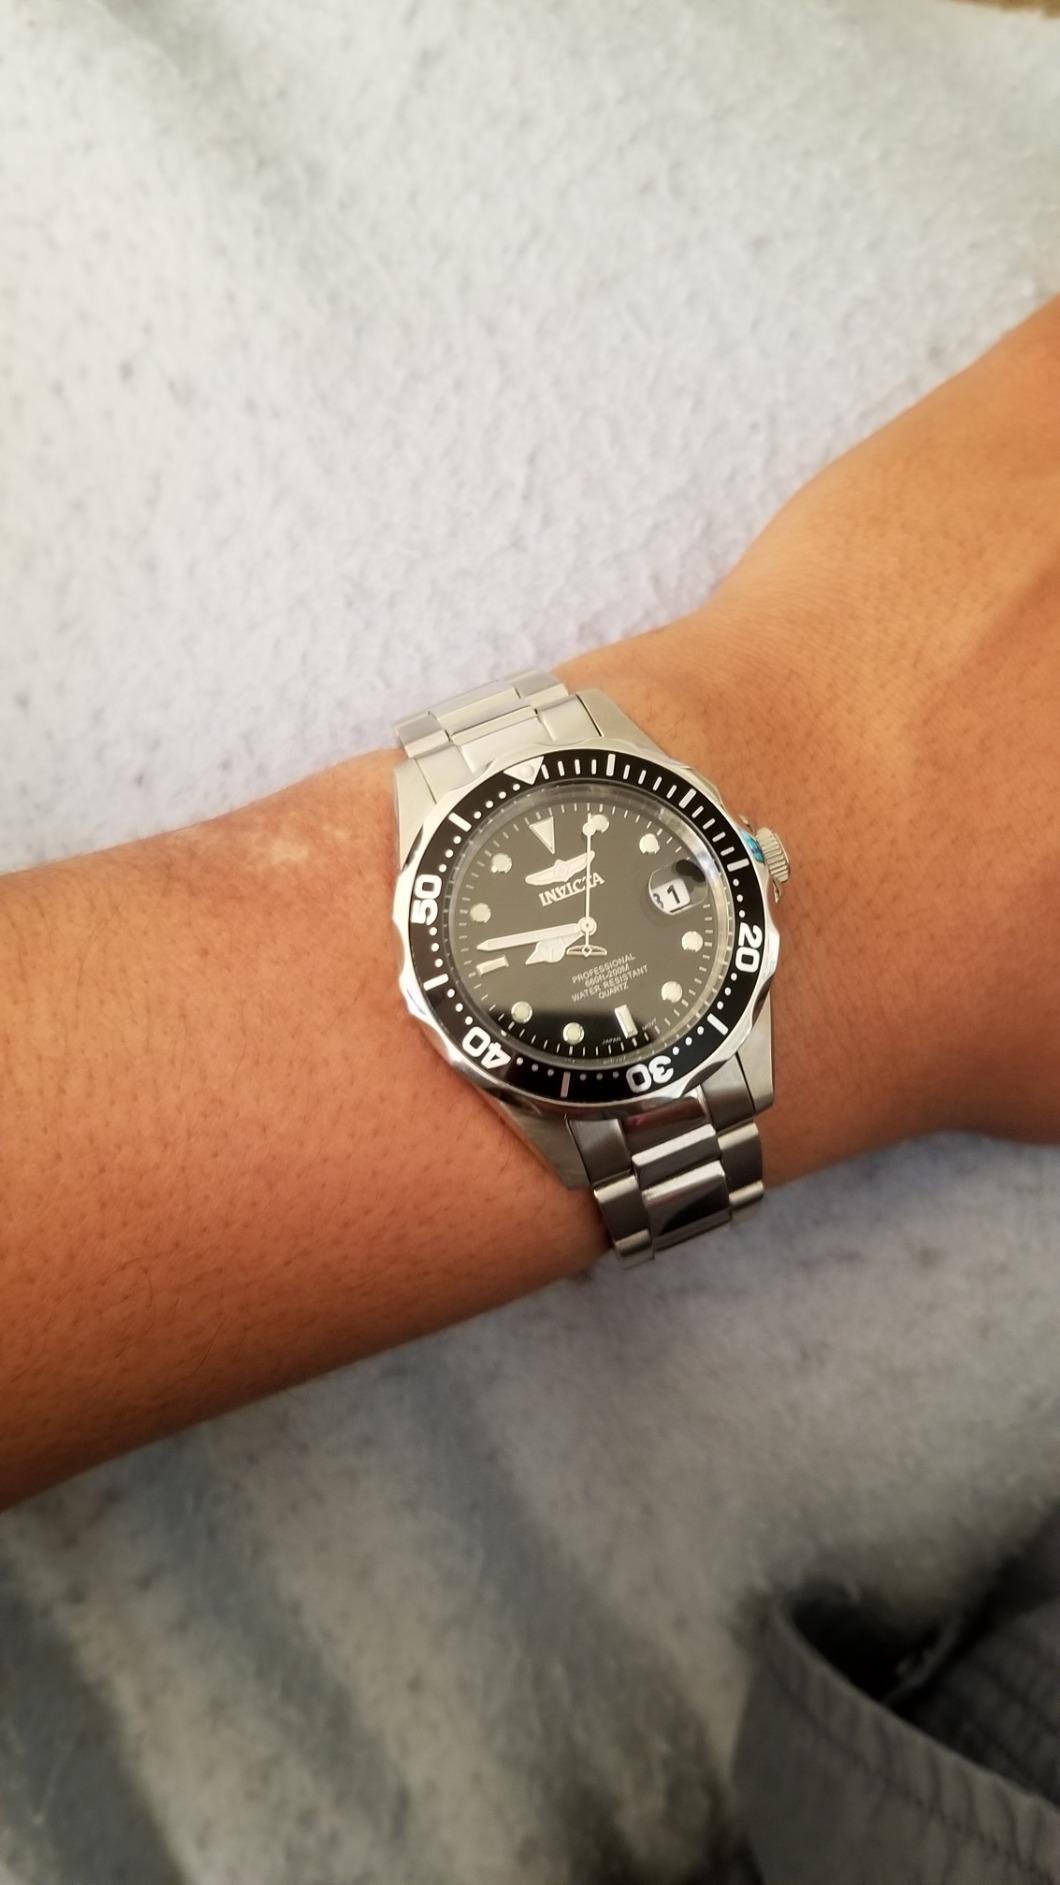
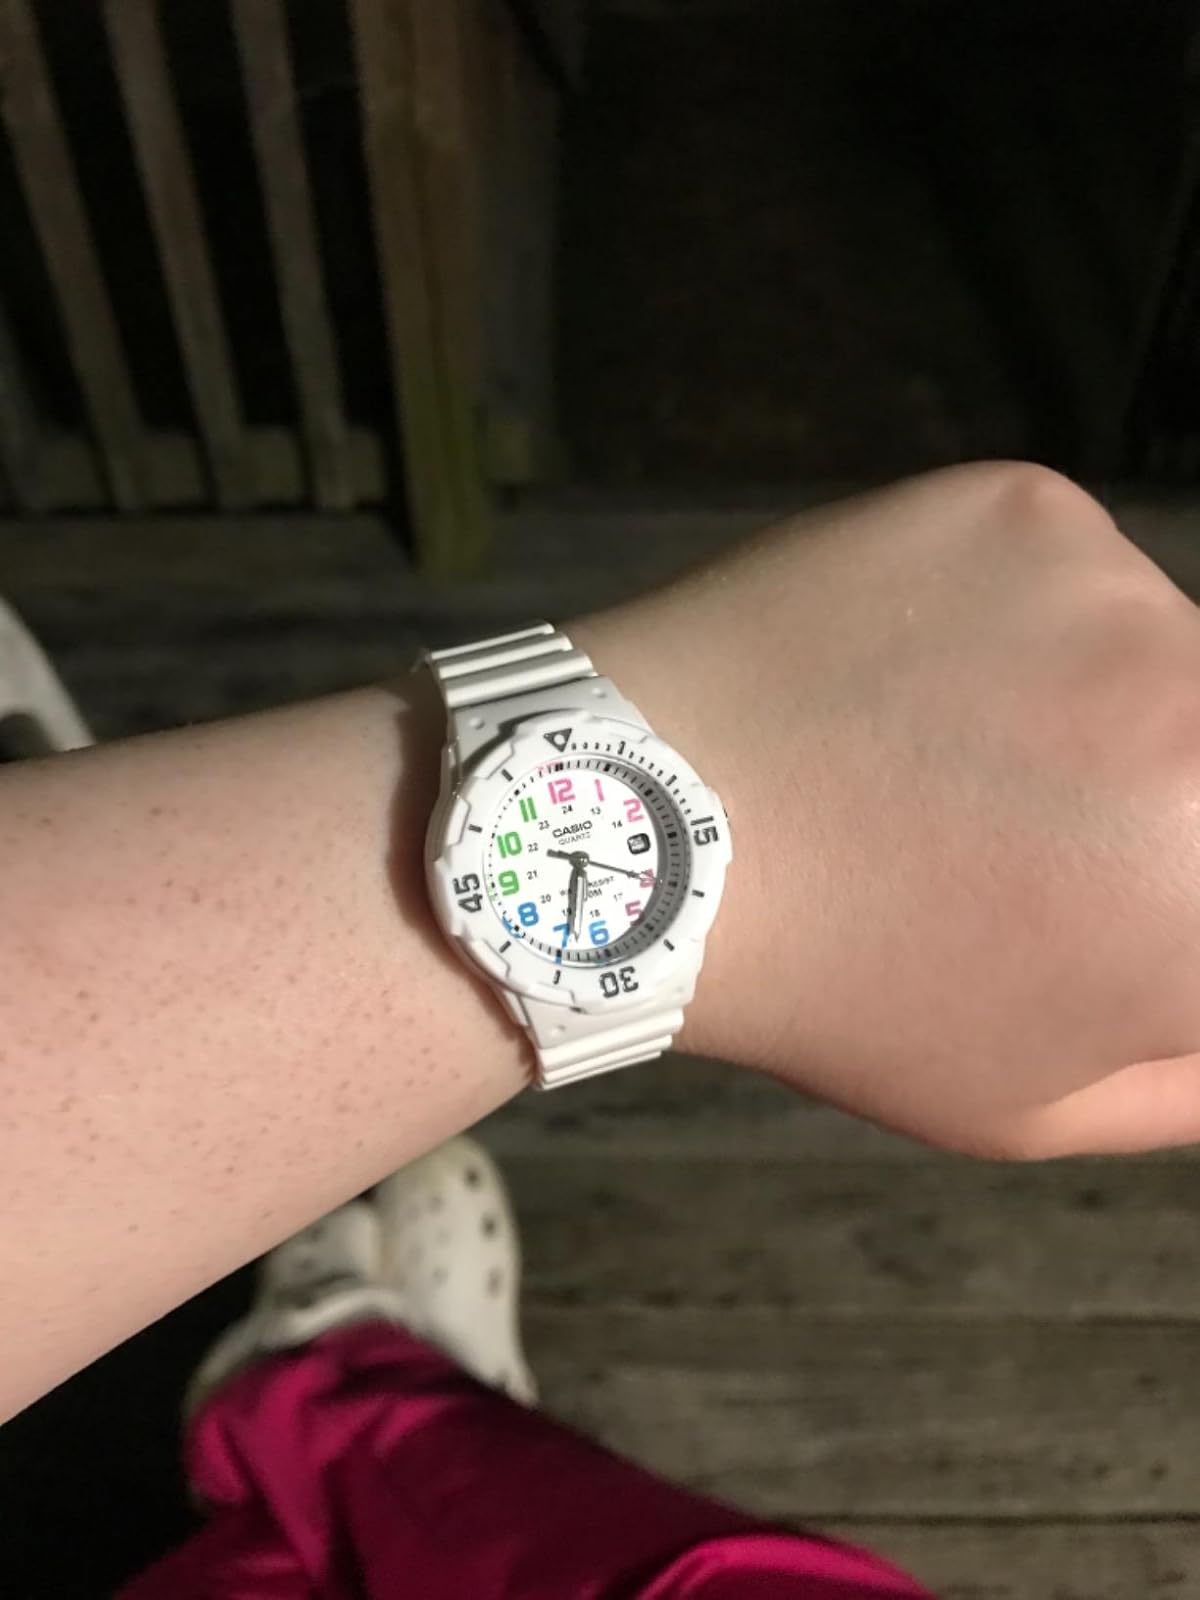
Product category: accessories_watch
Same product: no